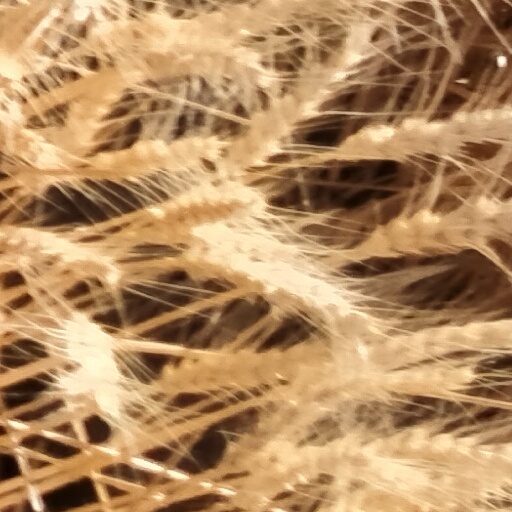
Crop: wheat